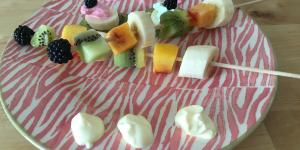
frutas con crema chantilly